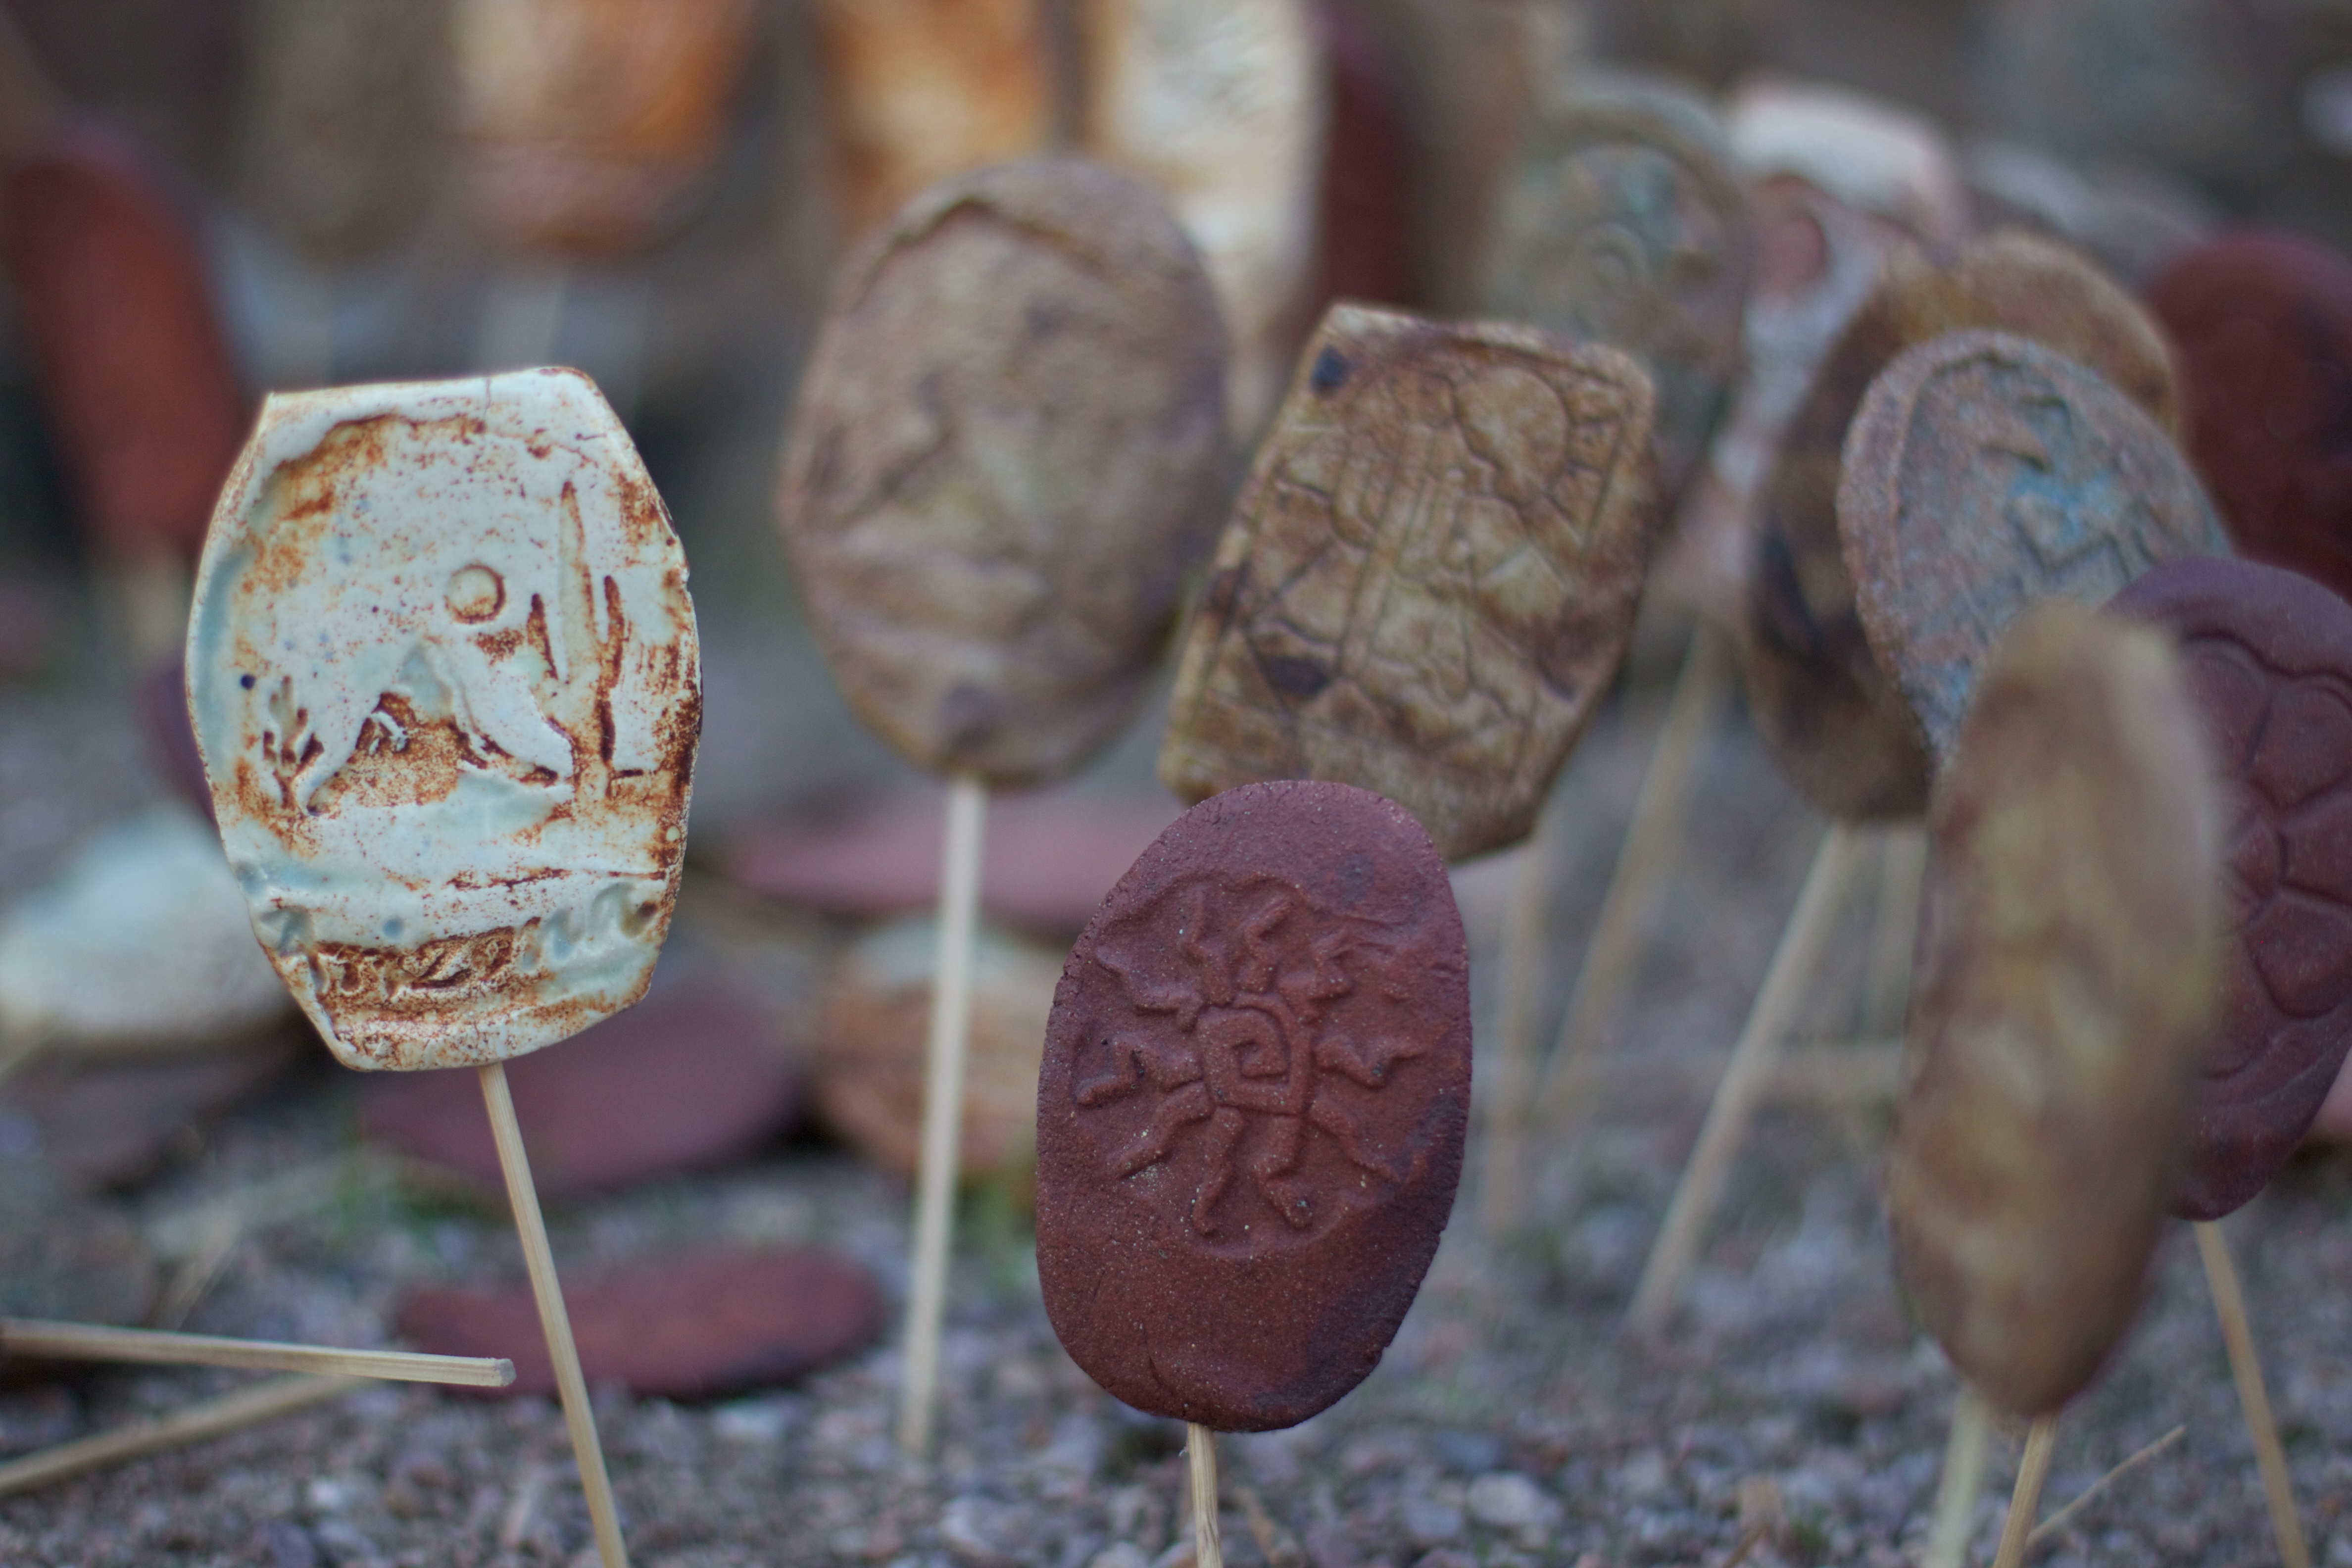
food, dessert, organ, carving, sweetness